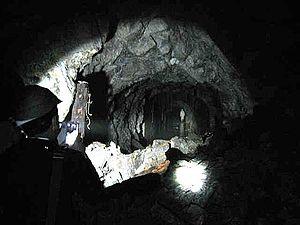
Le tunnel profond, est une galerie dont l'entrée est à Hercherhof près de Fribourg, en Allemagne. Construit pour la Stolberger Zink AG, il fait partie du complexe minier du Schauinsland et fournit un accès plus aisé au septième étage du puits de la mine du Roggenberg.